Jarmann M1884

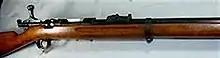
A Jarmann M1884 manufactured in Sweden

The design was first tested by a joint Norwegian-Swedish rifle commission. Their first tests were favorable but highlighted the desirability of a repeating weapon, that is, a weapon with a magazine. Several magazine-fed prototype rifles were built—Ole Herman Johannes Krag, the designer of the Krag–Petersson and the Krag–Jørgensen repeating rifles, designed two different magazines for the Jarmann rifle: one virtually identical to the magazine used on the Krag–Petersson, one which was the forerunner for the magazine he used on the Krag–Jørgensen. Jacob Smith Jarmann himself also made several prototypes, mainly with tubular magazines under the barrel or detachable magazines mounted sideways over the bolt. The latter was considered unusable in the field, and in the end a tubular magazine was selected for the weapon. The magazine is similar to the Kropatschek tubular magazine and may have been inspired by it, although it is just as possible that the magazine is inspired by the Krag–Petersson magazine.